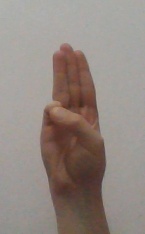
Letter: thaa